Pieve di San Gaudenzio, Ostiano

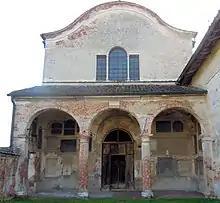
Ostiano, Pieve di San Gaudenzio.

The Pieve di San Gaudenzio is a Roman Catholic church, located in Ostiano in the province of Cremona, region of Lombardy, Italy.